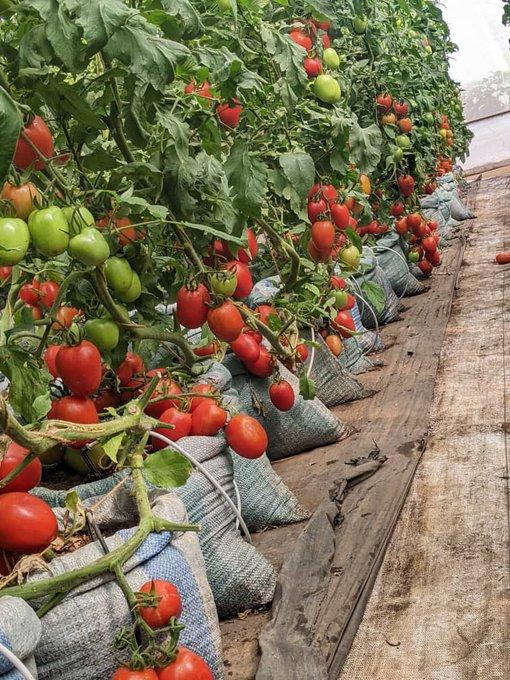
Kilimo kikubwa cha mazao mbalimmbali ya biashara kama vile nyanya, kilichopandwa na kustawi vizuri kwenye udongo wa rutuba na maji ya kutosha ndani yake, kwaajili ya kuuzwa.